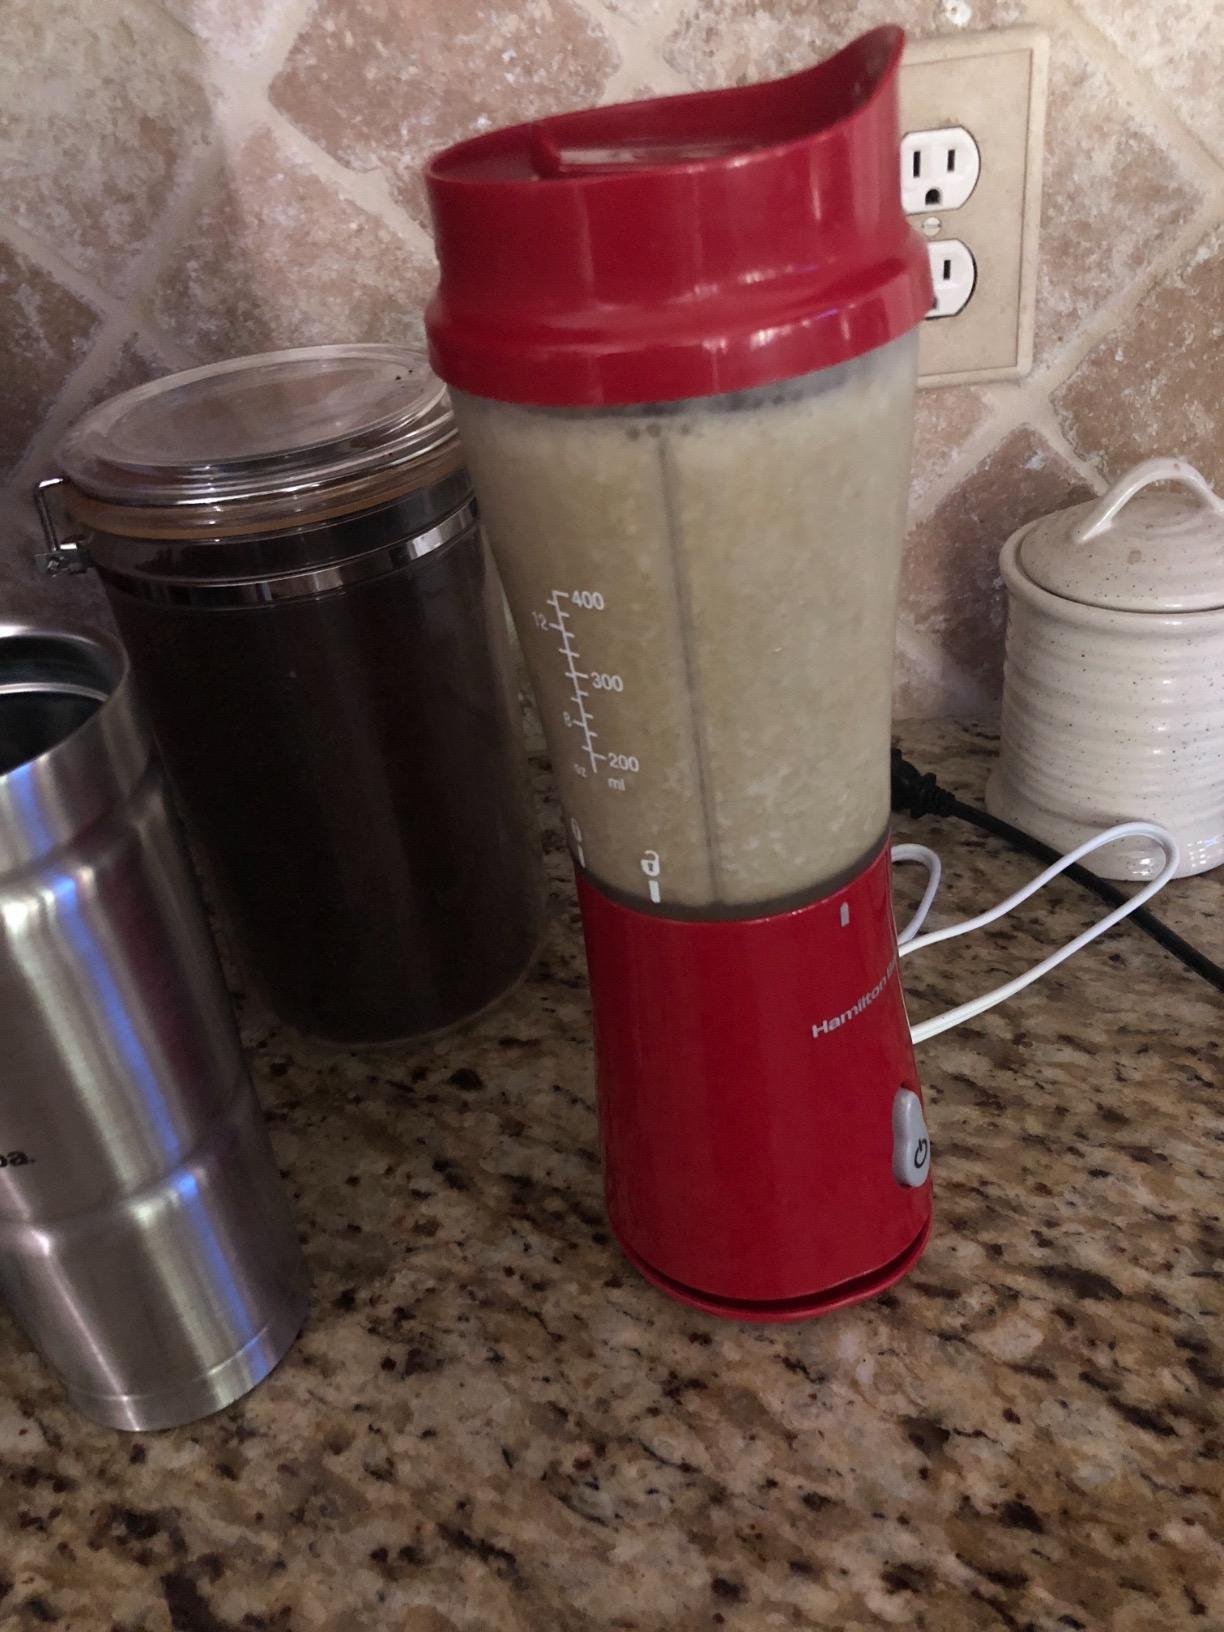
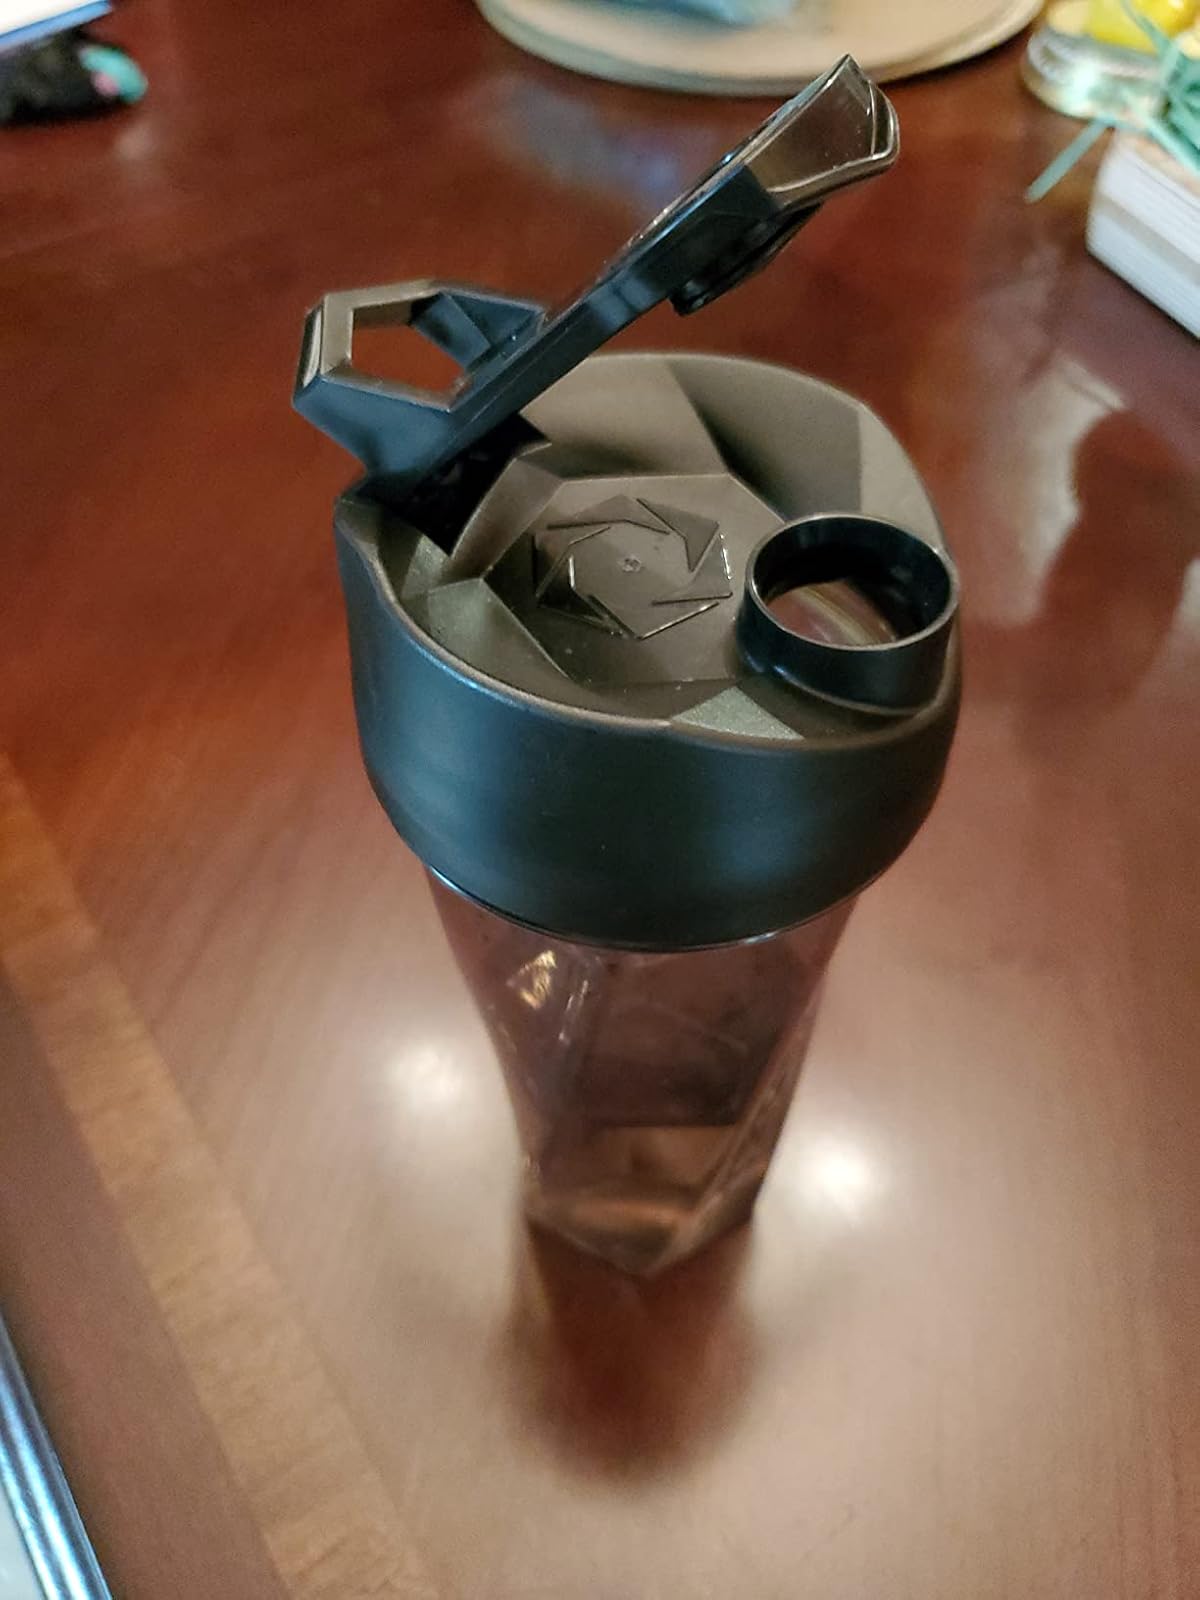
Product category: items_blender
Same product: no